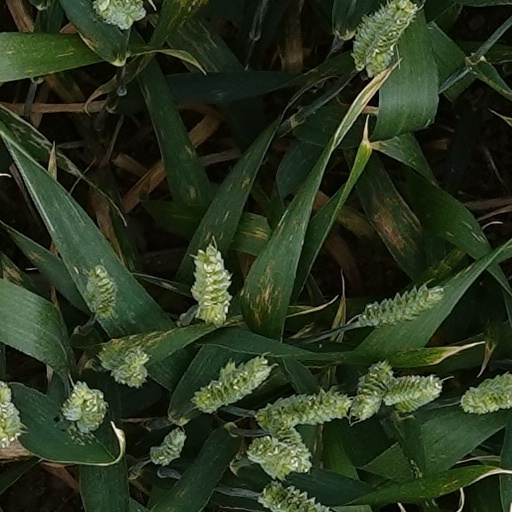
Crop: wheat